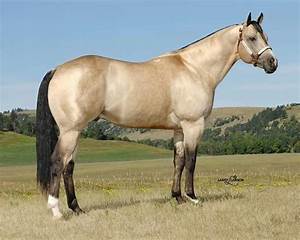
Label: cavallo